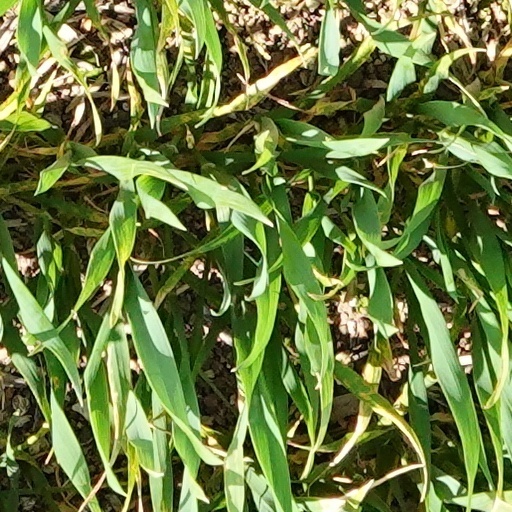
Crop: wheat